Slovakia

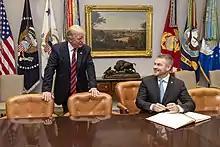
Former Slovak Prime Minister Peter Pellegrini (current President of Slovakia) with U.S. President Donald Trump in the White House, 2019

There are nine national parks in Slovakia, covering 6.5% of the Slovak land surface. These parks are: Tatra National Park, Low Tatras National Park, Veľká Fatra National Park, Slovak Karst National Park, Poloniny National Park, Malá Fatra National Park, Muránska planina National Park, Slovak Paradise National Park and Pieniny National Park.